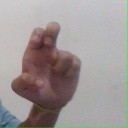
अक्षर: अ